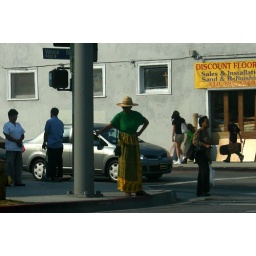
Festively dressed woman waiting to cross the street in Culver City.